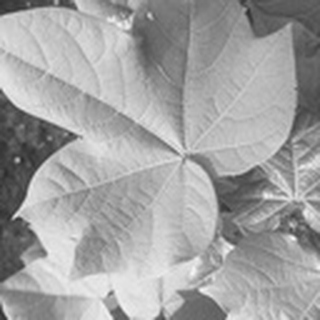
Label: healthy_cotton